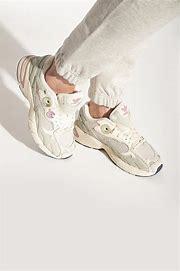
Brand: Adidas
Model: Astir